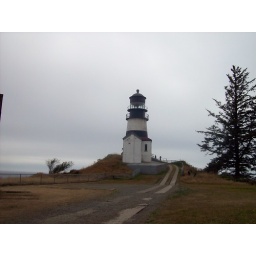
light house in long beach wa